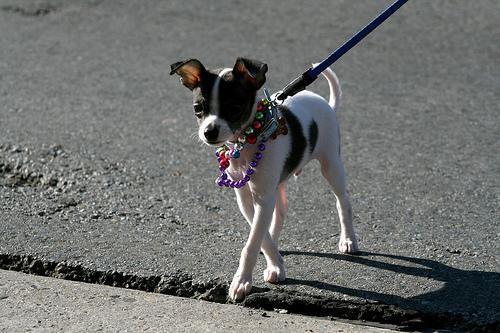
toy_terrier